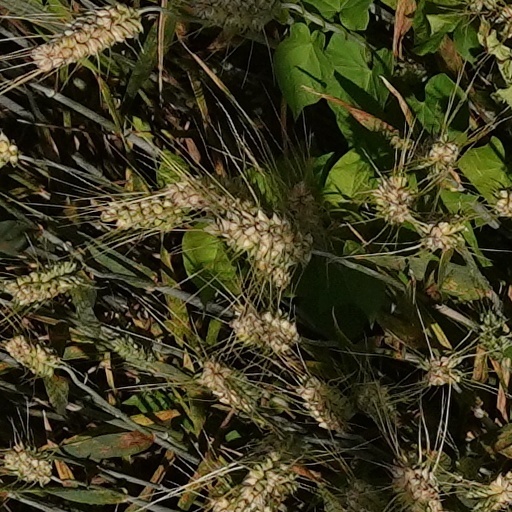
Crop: wheat